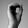
ASL letter: O